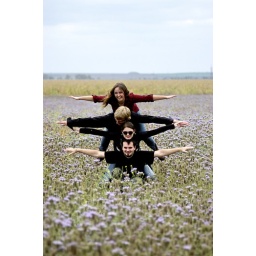
Just few attempts to fly in blue field :)